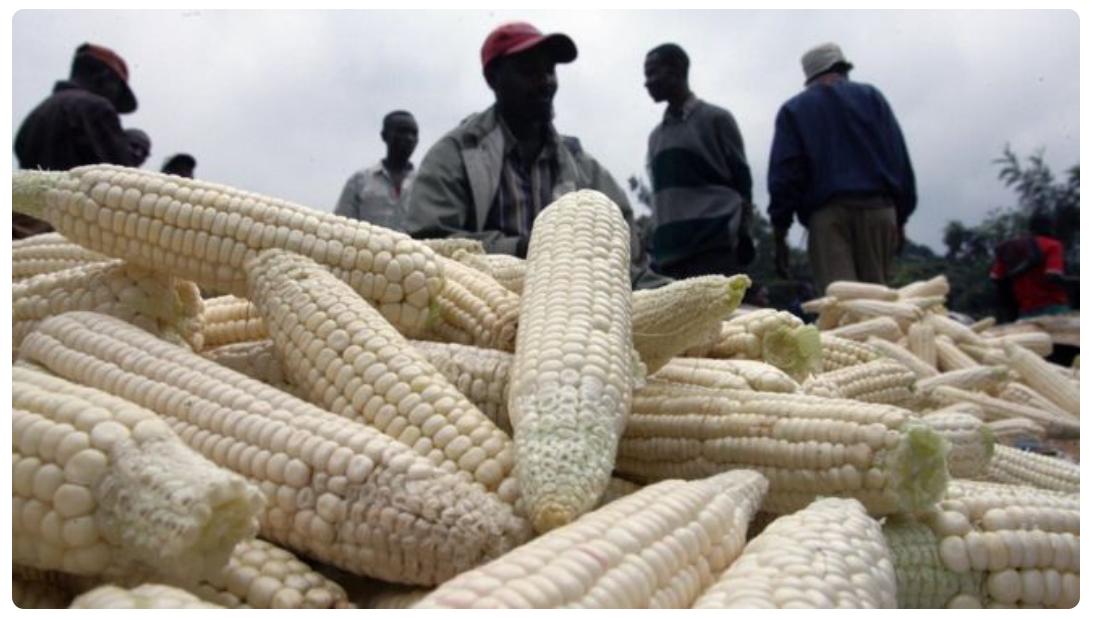
Wakulima wakiwa katika shamba kubwa ambalo limepandwa zao la mahindi wakiwa wameyamenya na kuyakusanya sehemu moja ili kupelekwa masokoni kwa ajili ya kuyauza.